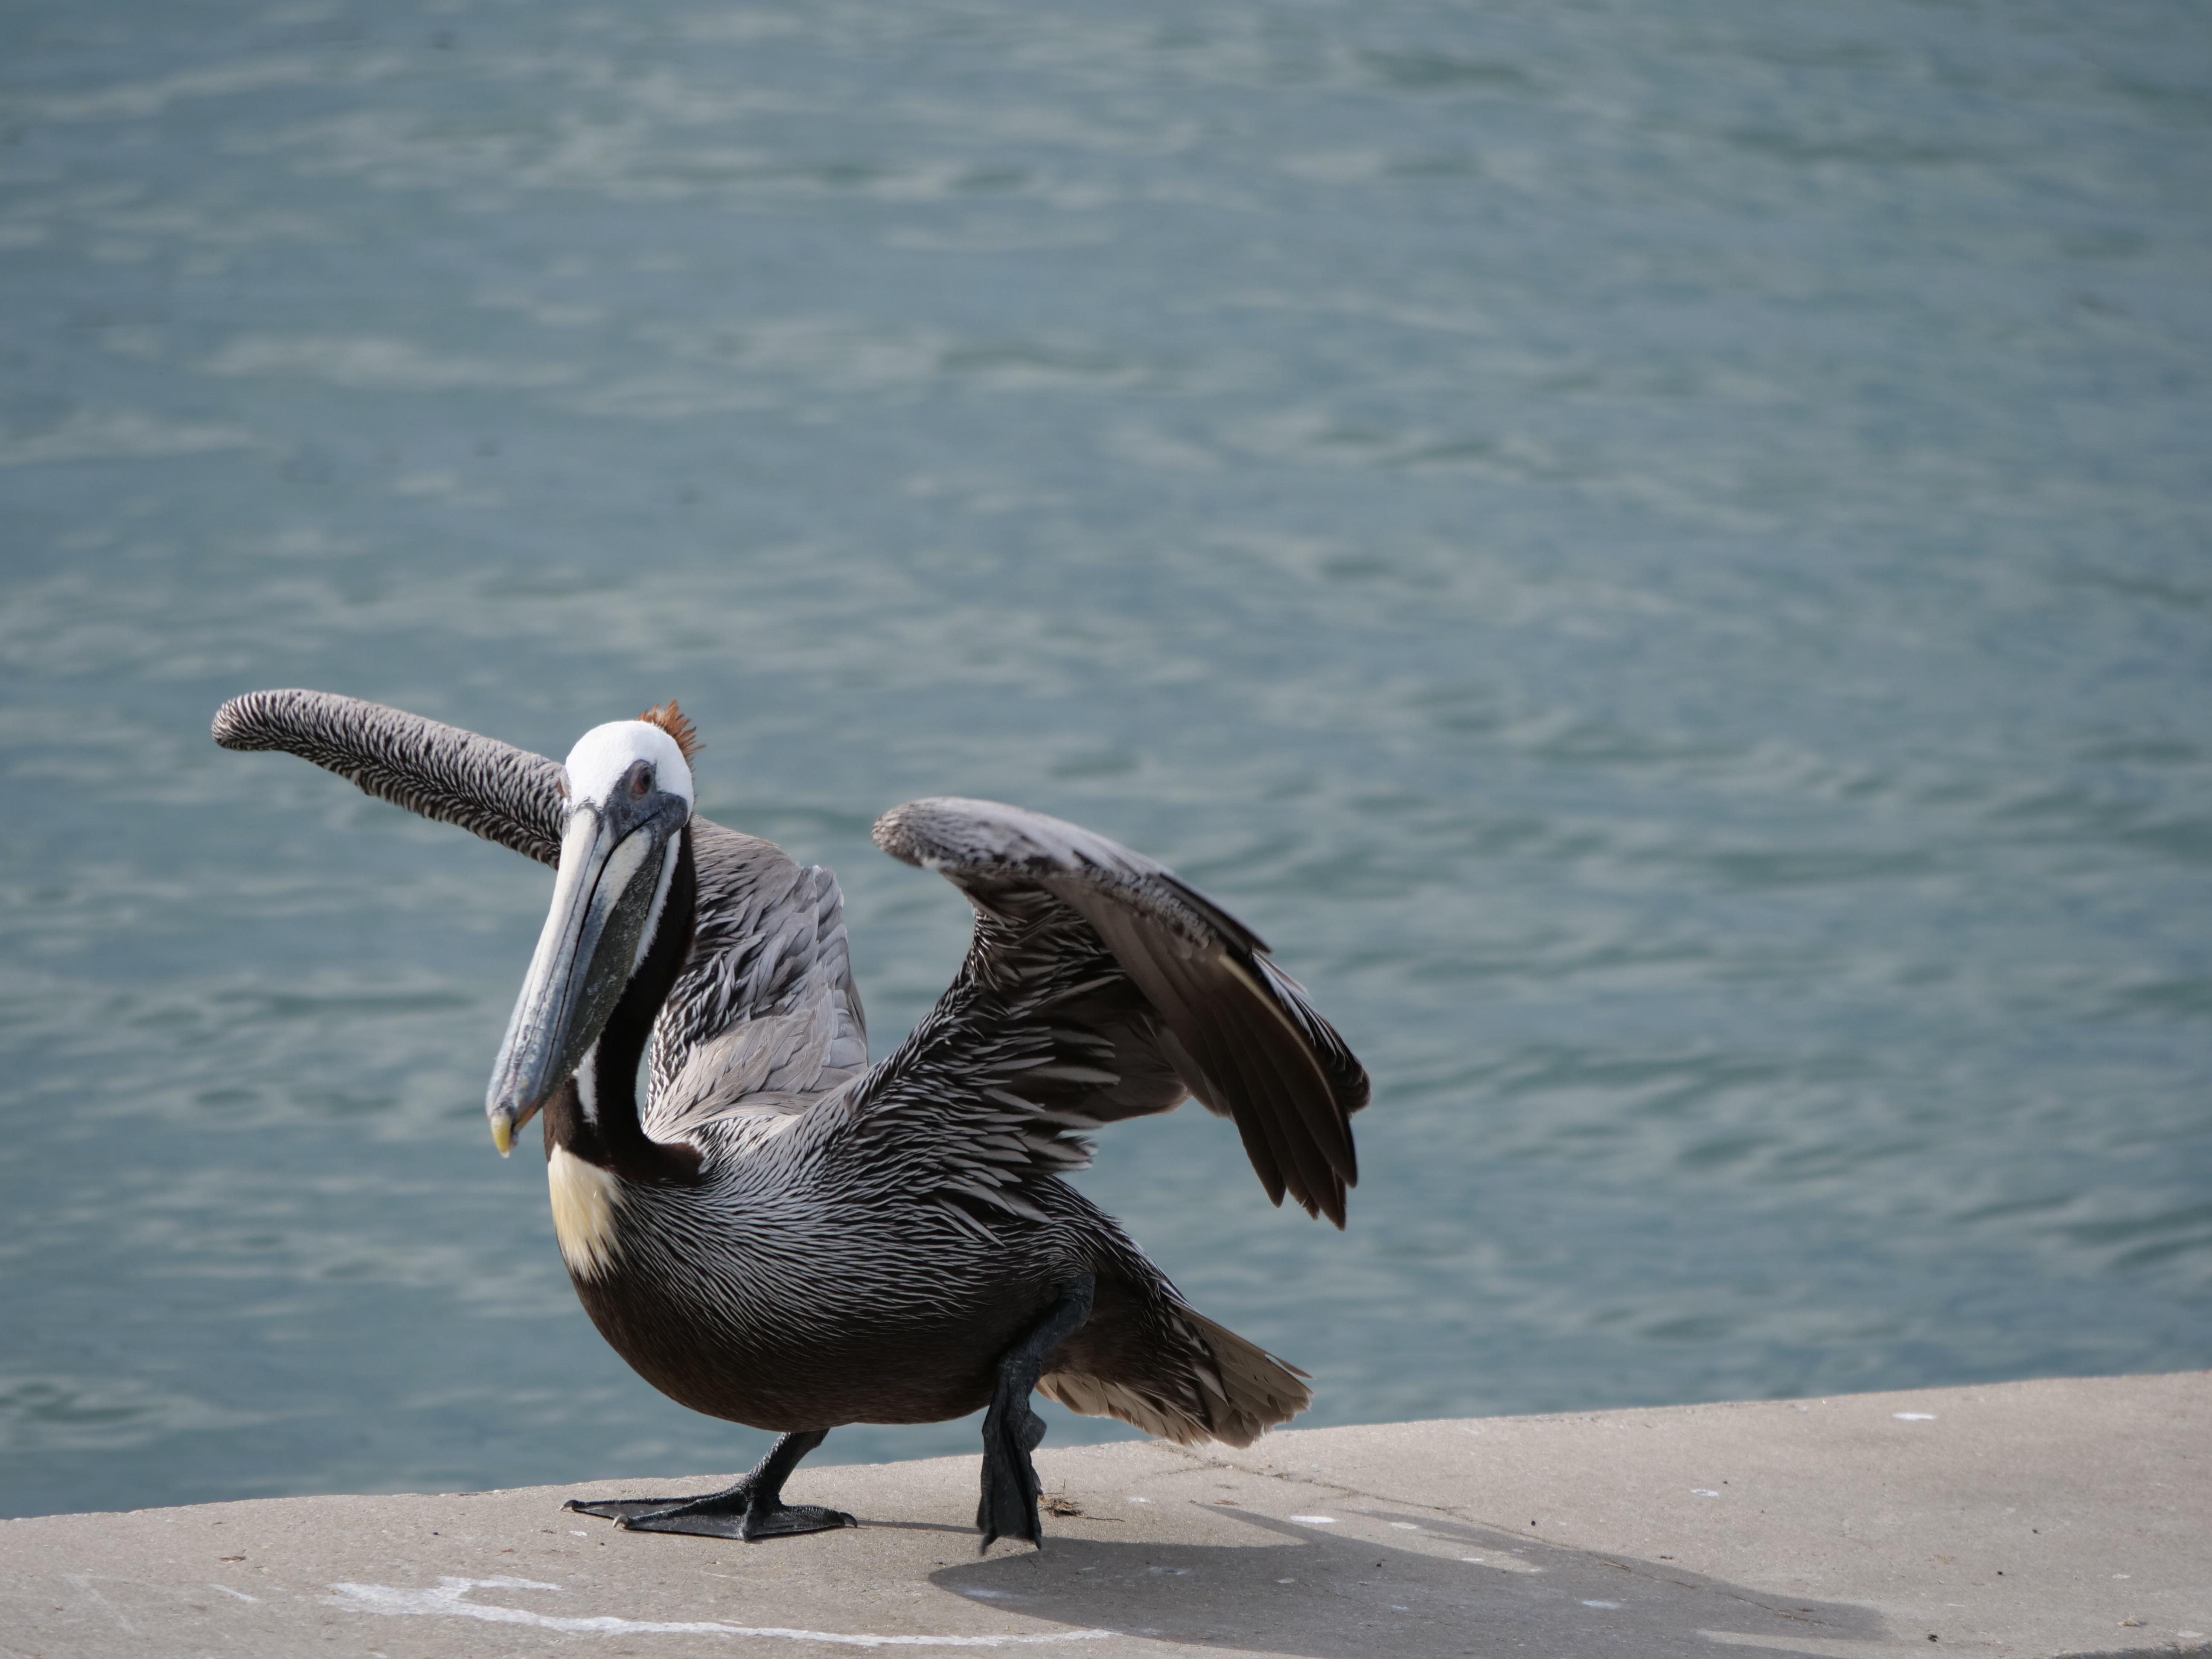
bird, vertebrate, pelican, beak, brown pelican, seabird, water, water bird, pelecaniformes, wing, wildlife, organism, feather, goose, duck, ducks, geese and swans, cormorant